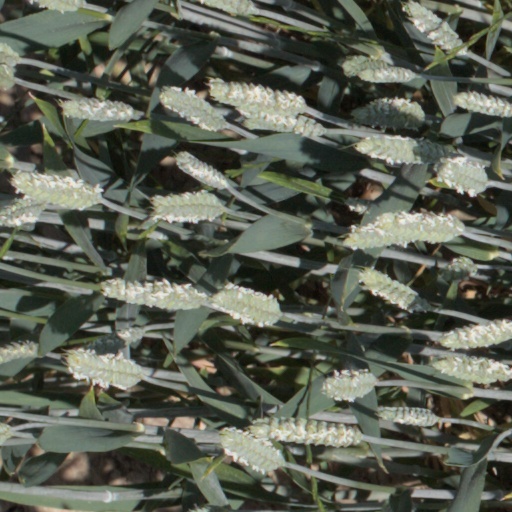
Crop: wheat